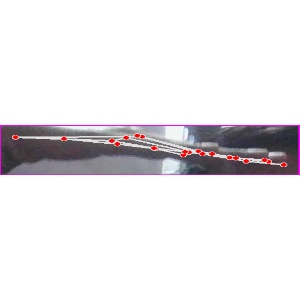
अक्षर: ज